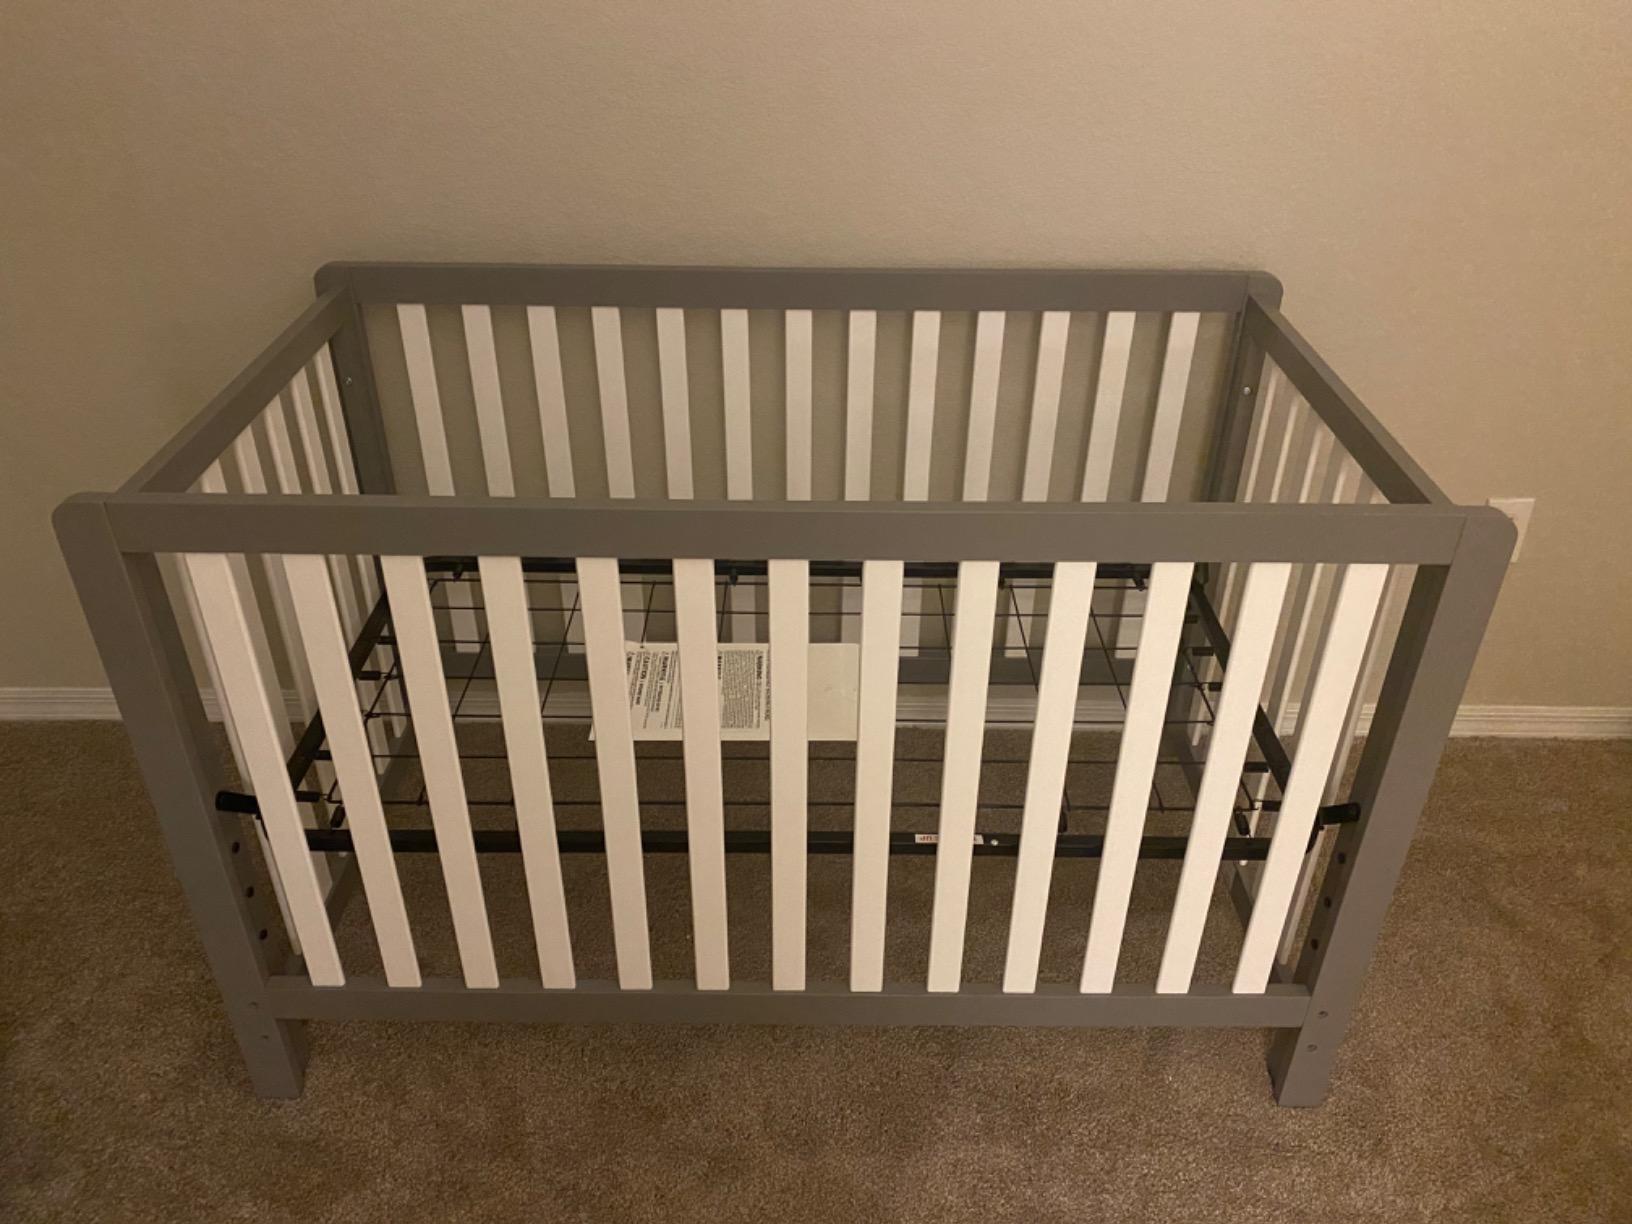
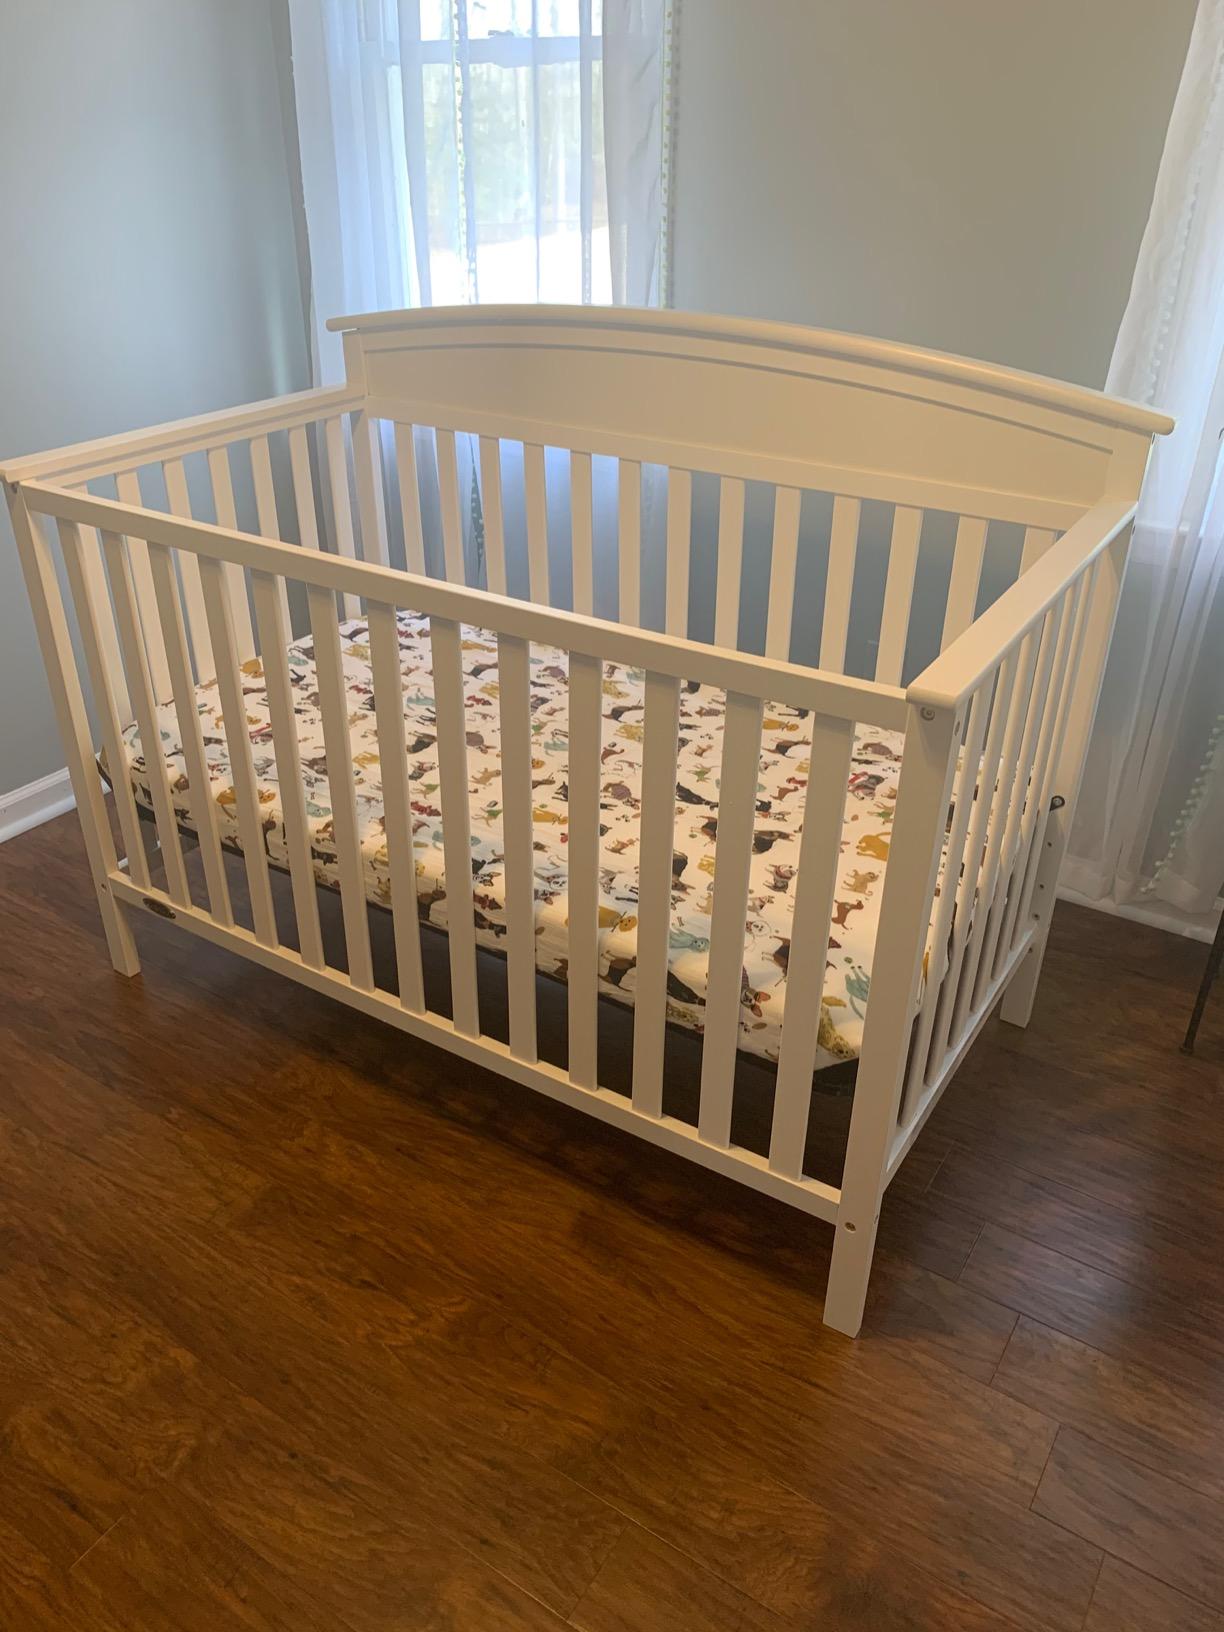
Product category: products_crib
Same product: no